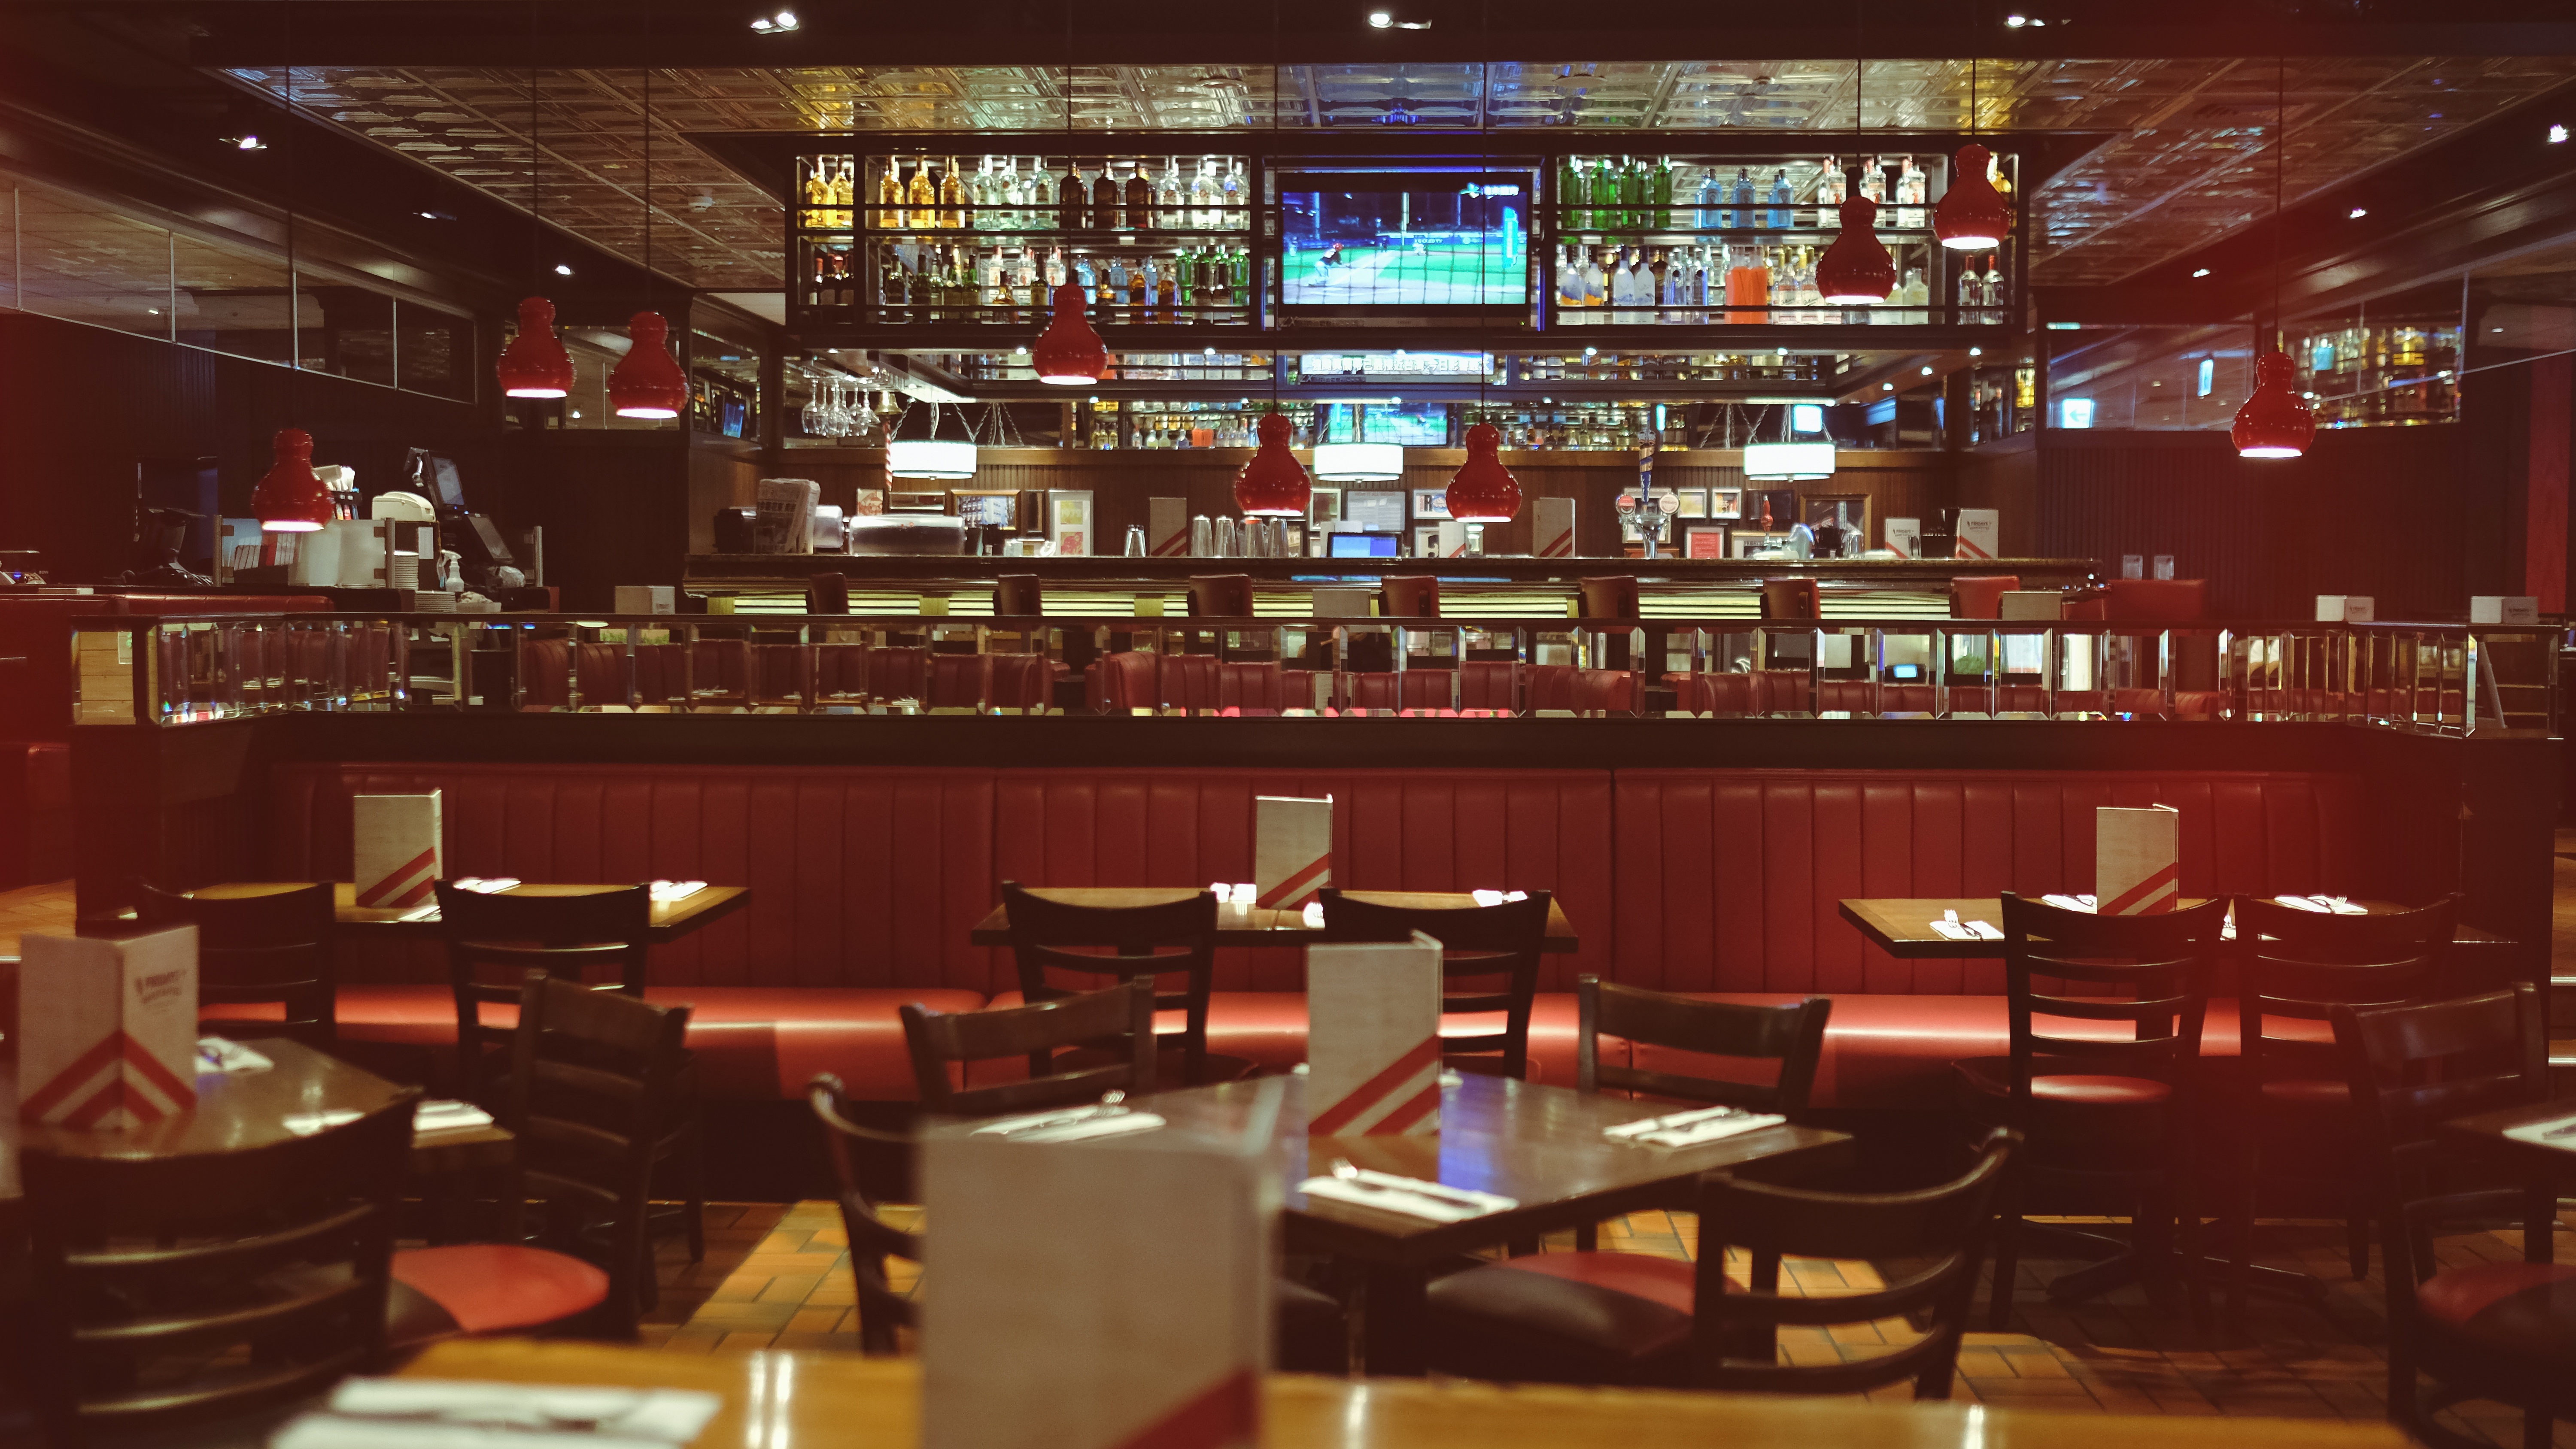
building, restaurant, bar